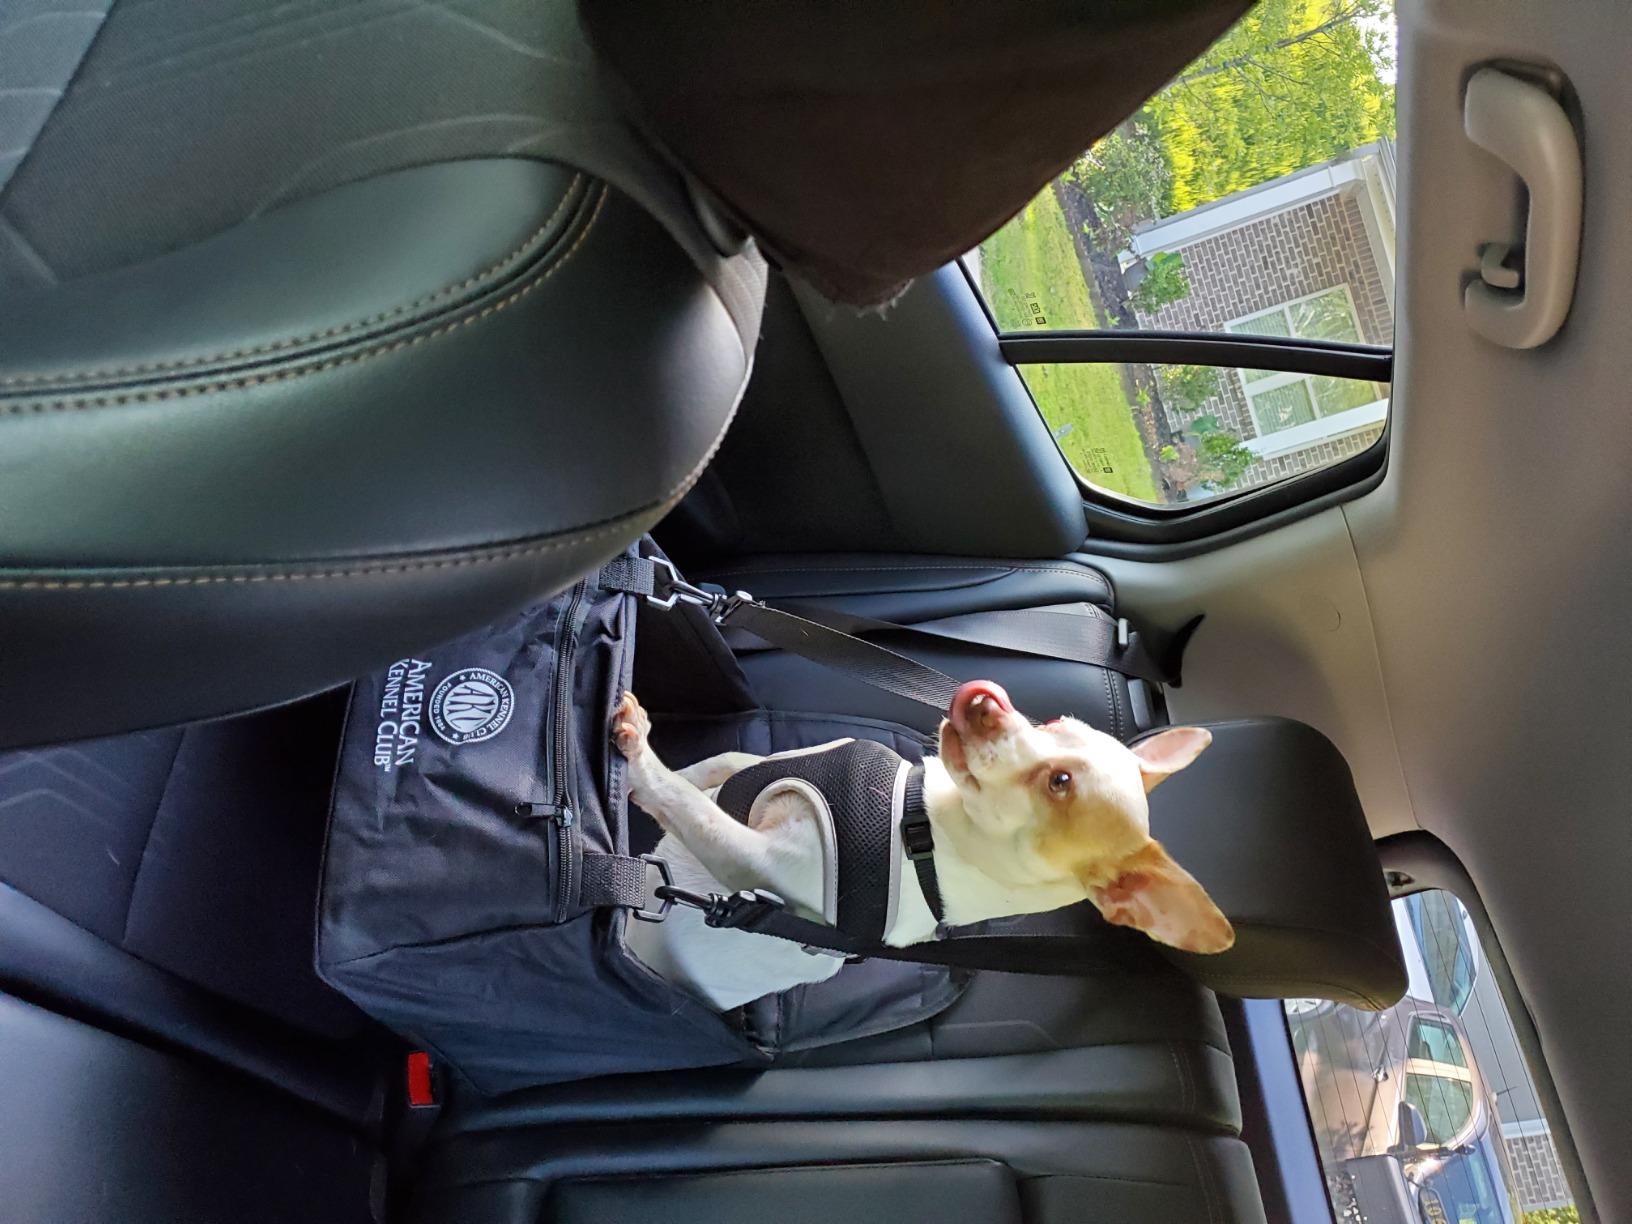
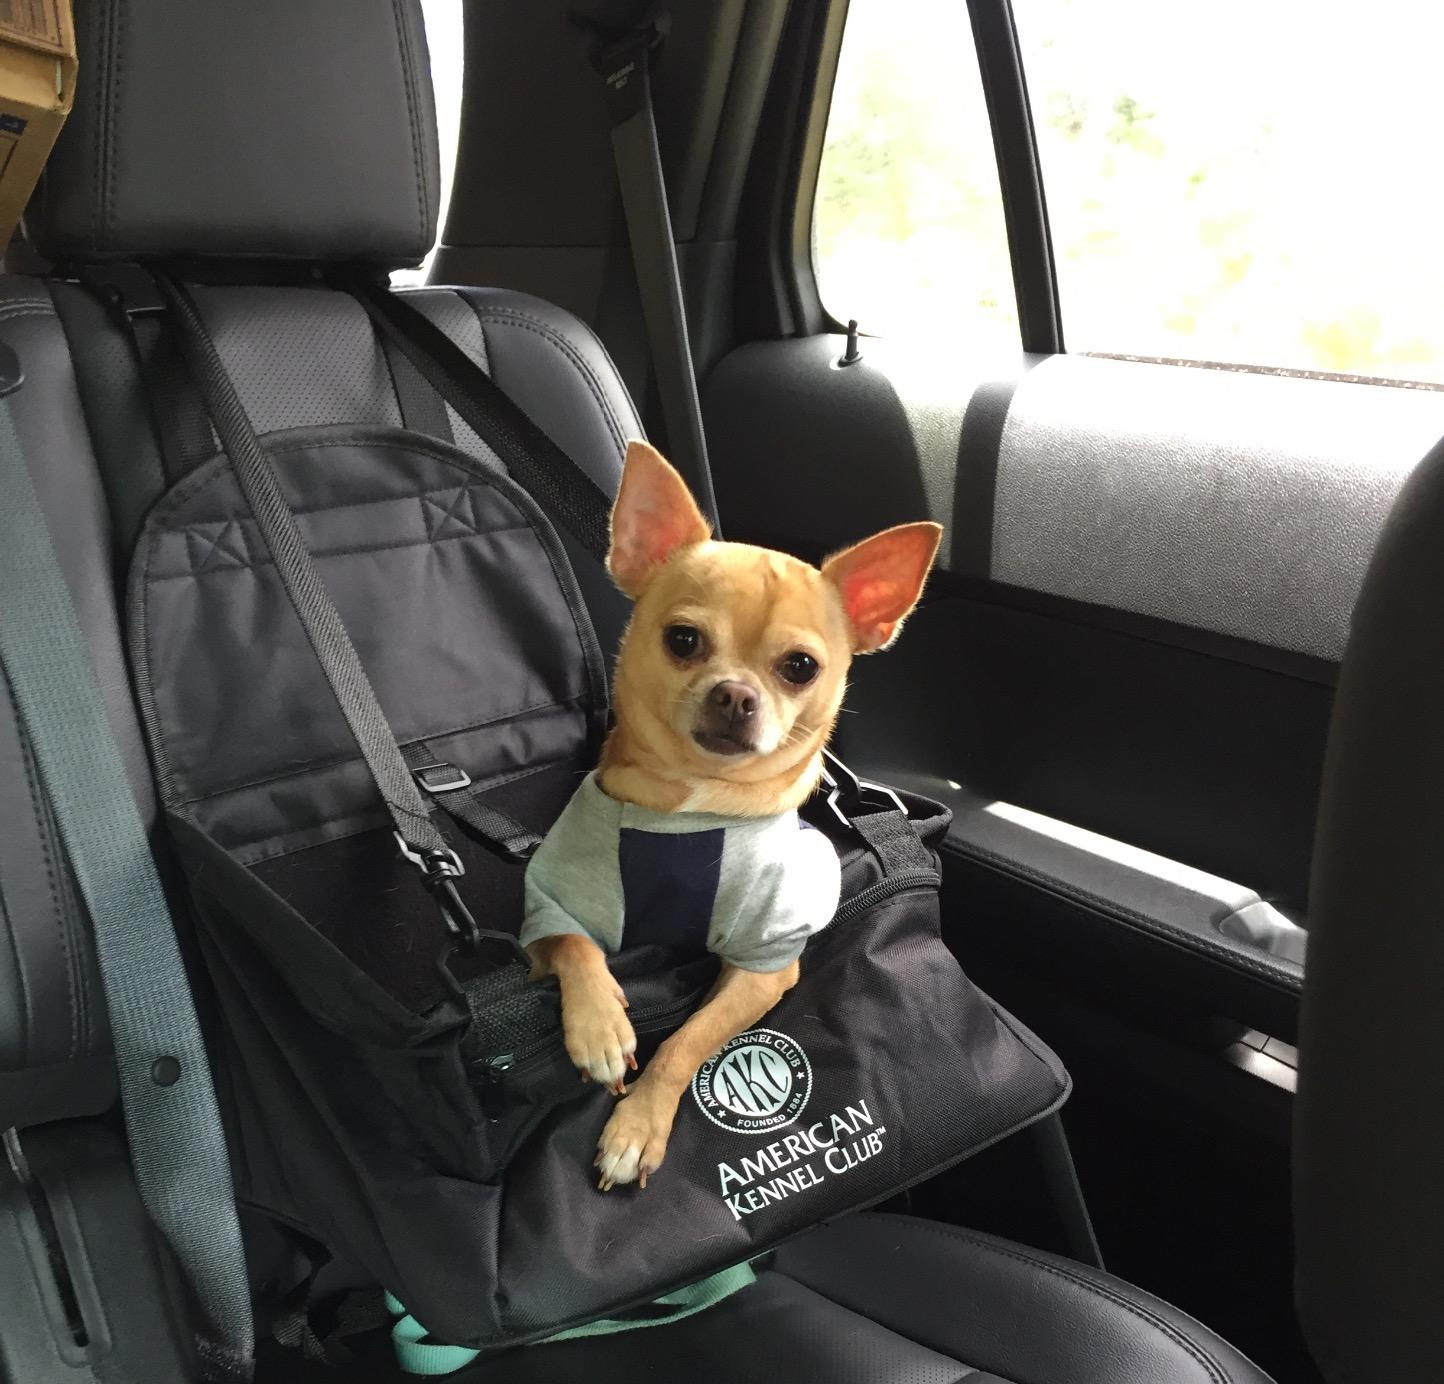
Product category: items_kennel
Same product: yes